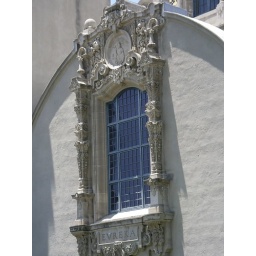
A window ornately framed in the Spanish Colonial style, in one of the buildings in the park.